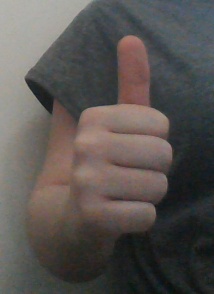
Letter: aleff